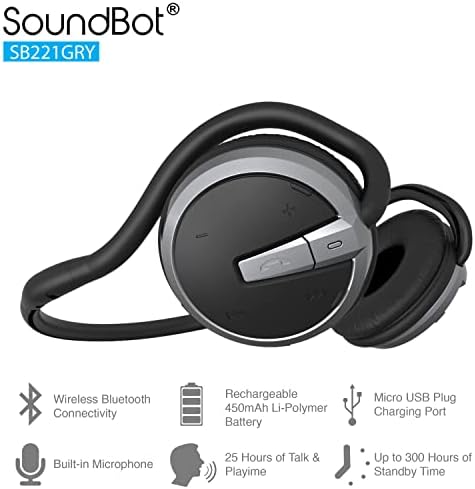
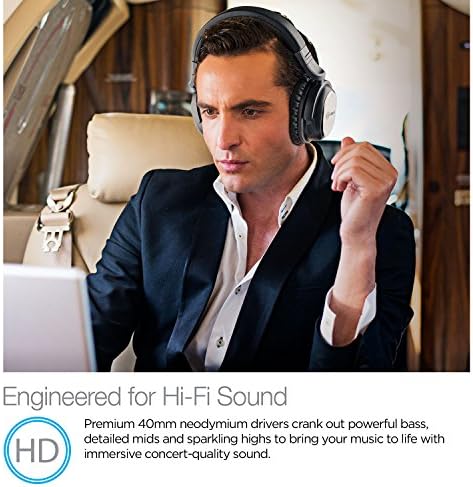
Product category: headphones
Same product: no